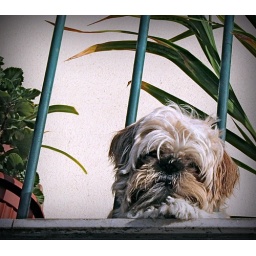
Lying on the balcony at the first floor, near my house